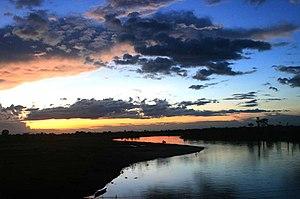
Le Dhansiri est une rivière indienne d'une longueur de 354 km qui coule dans les États du Nagaland et de l'Assam. Il est un affluent du Brahmapoutre.